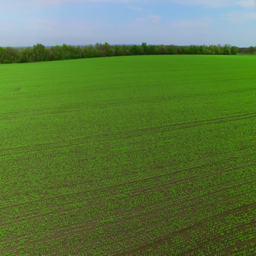
flying over the field of green peas .